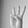
ASL letter: W